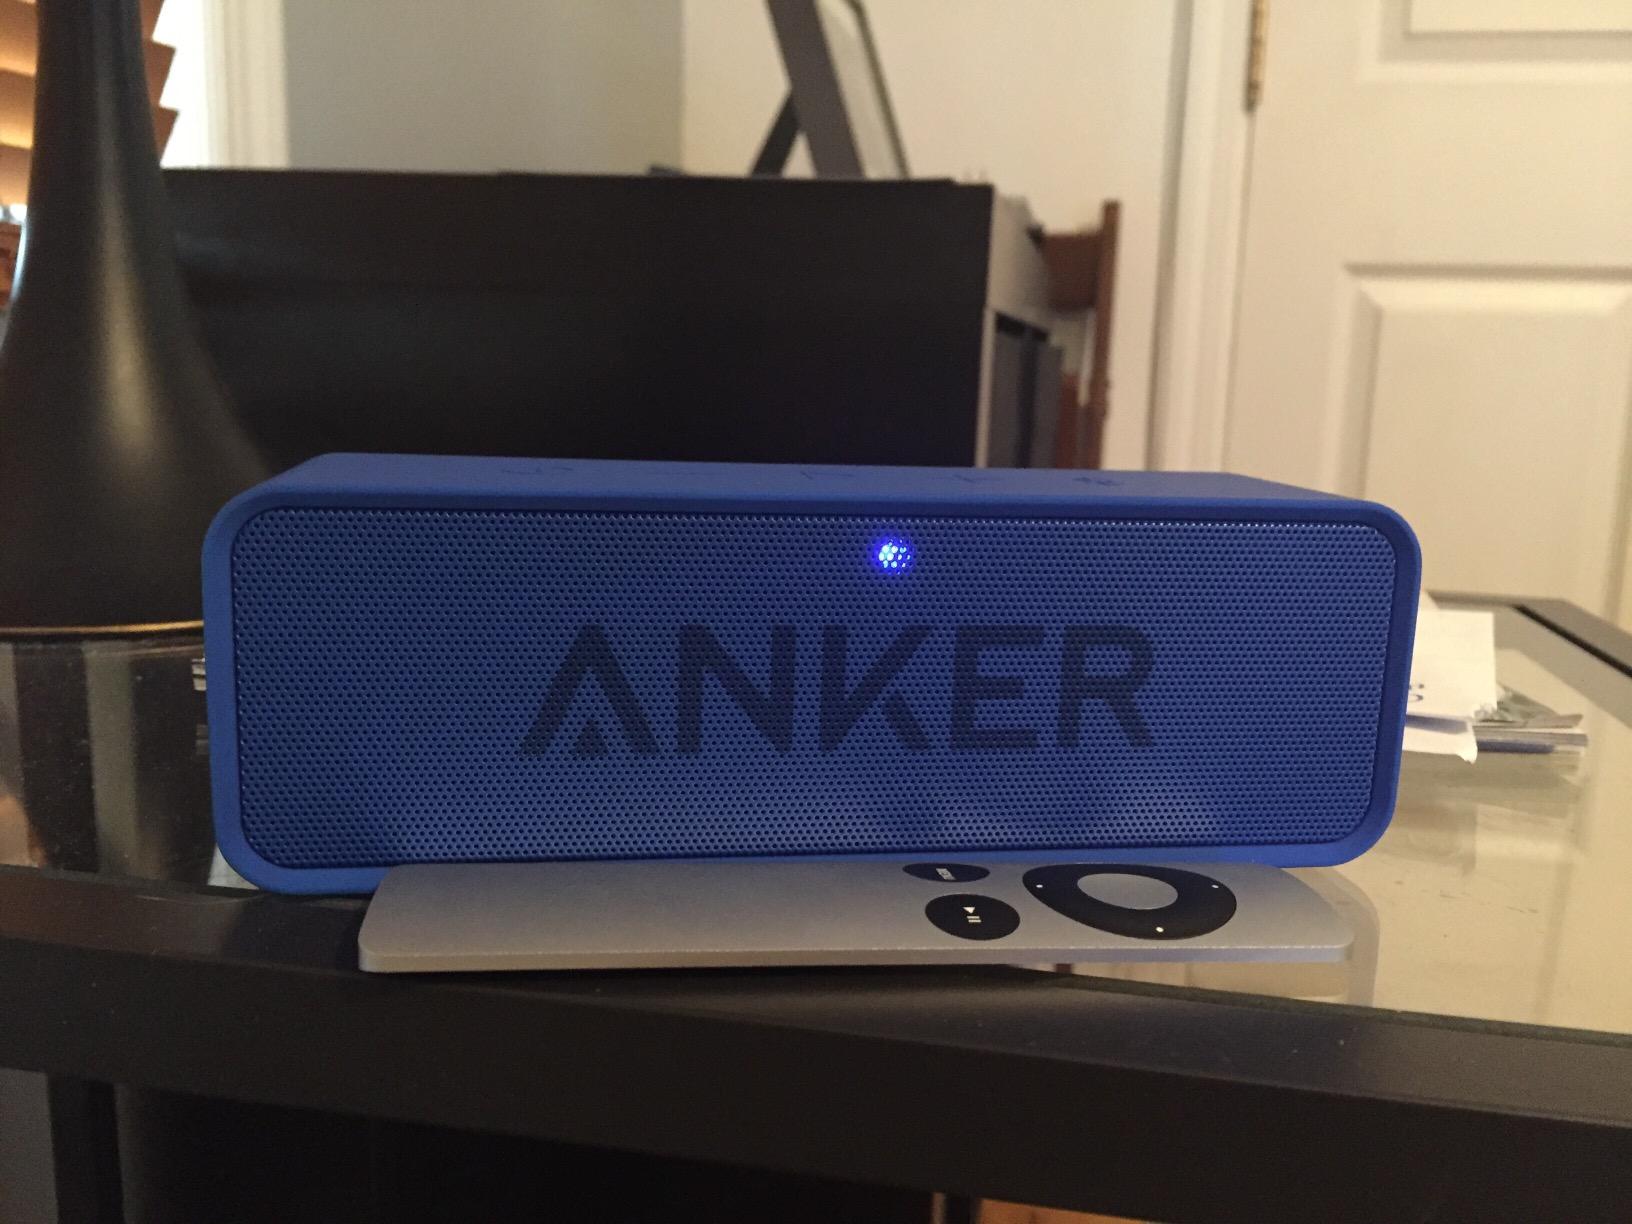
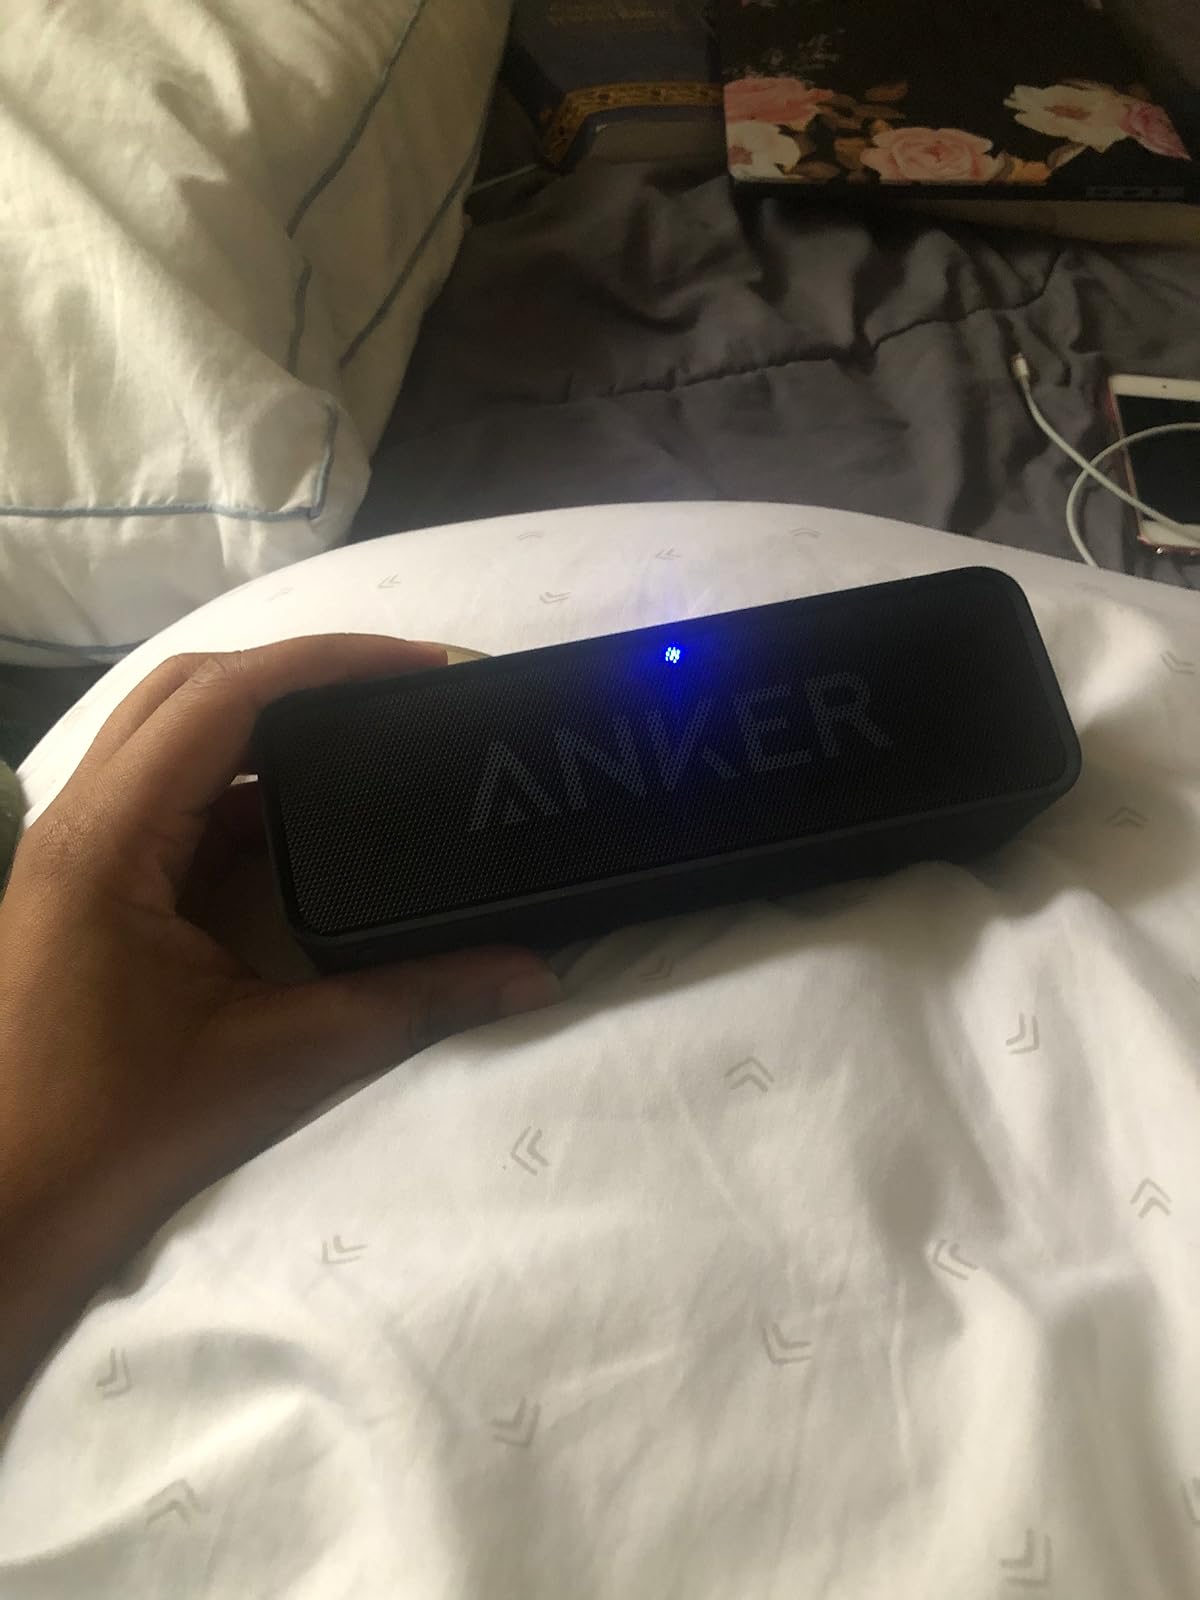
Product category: speaker
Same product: no